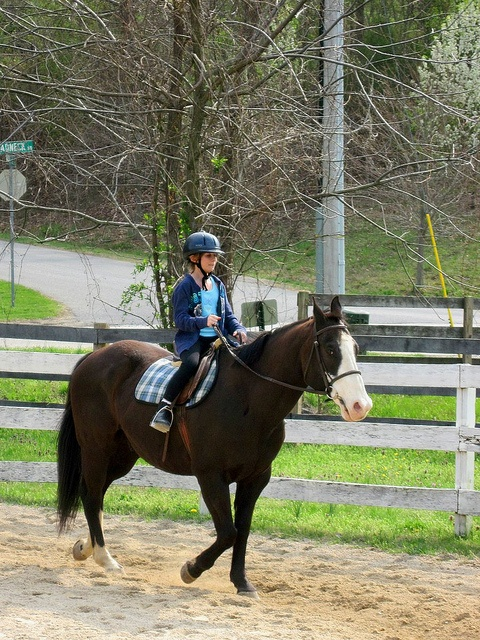
A young man riding on the back of a brown horse.
A girl riding a horse on a trail
A person riding a horse with protective gear on.
A child is riding a horse inside a corral.
a person in a helmet riding a brown horse